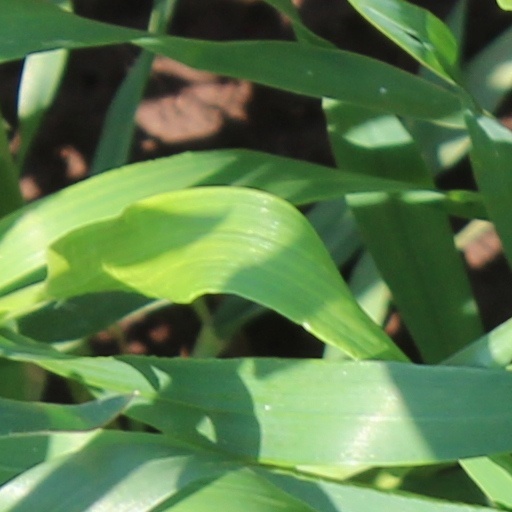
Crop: wheat